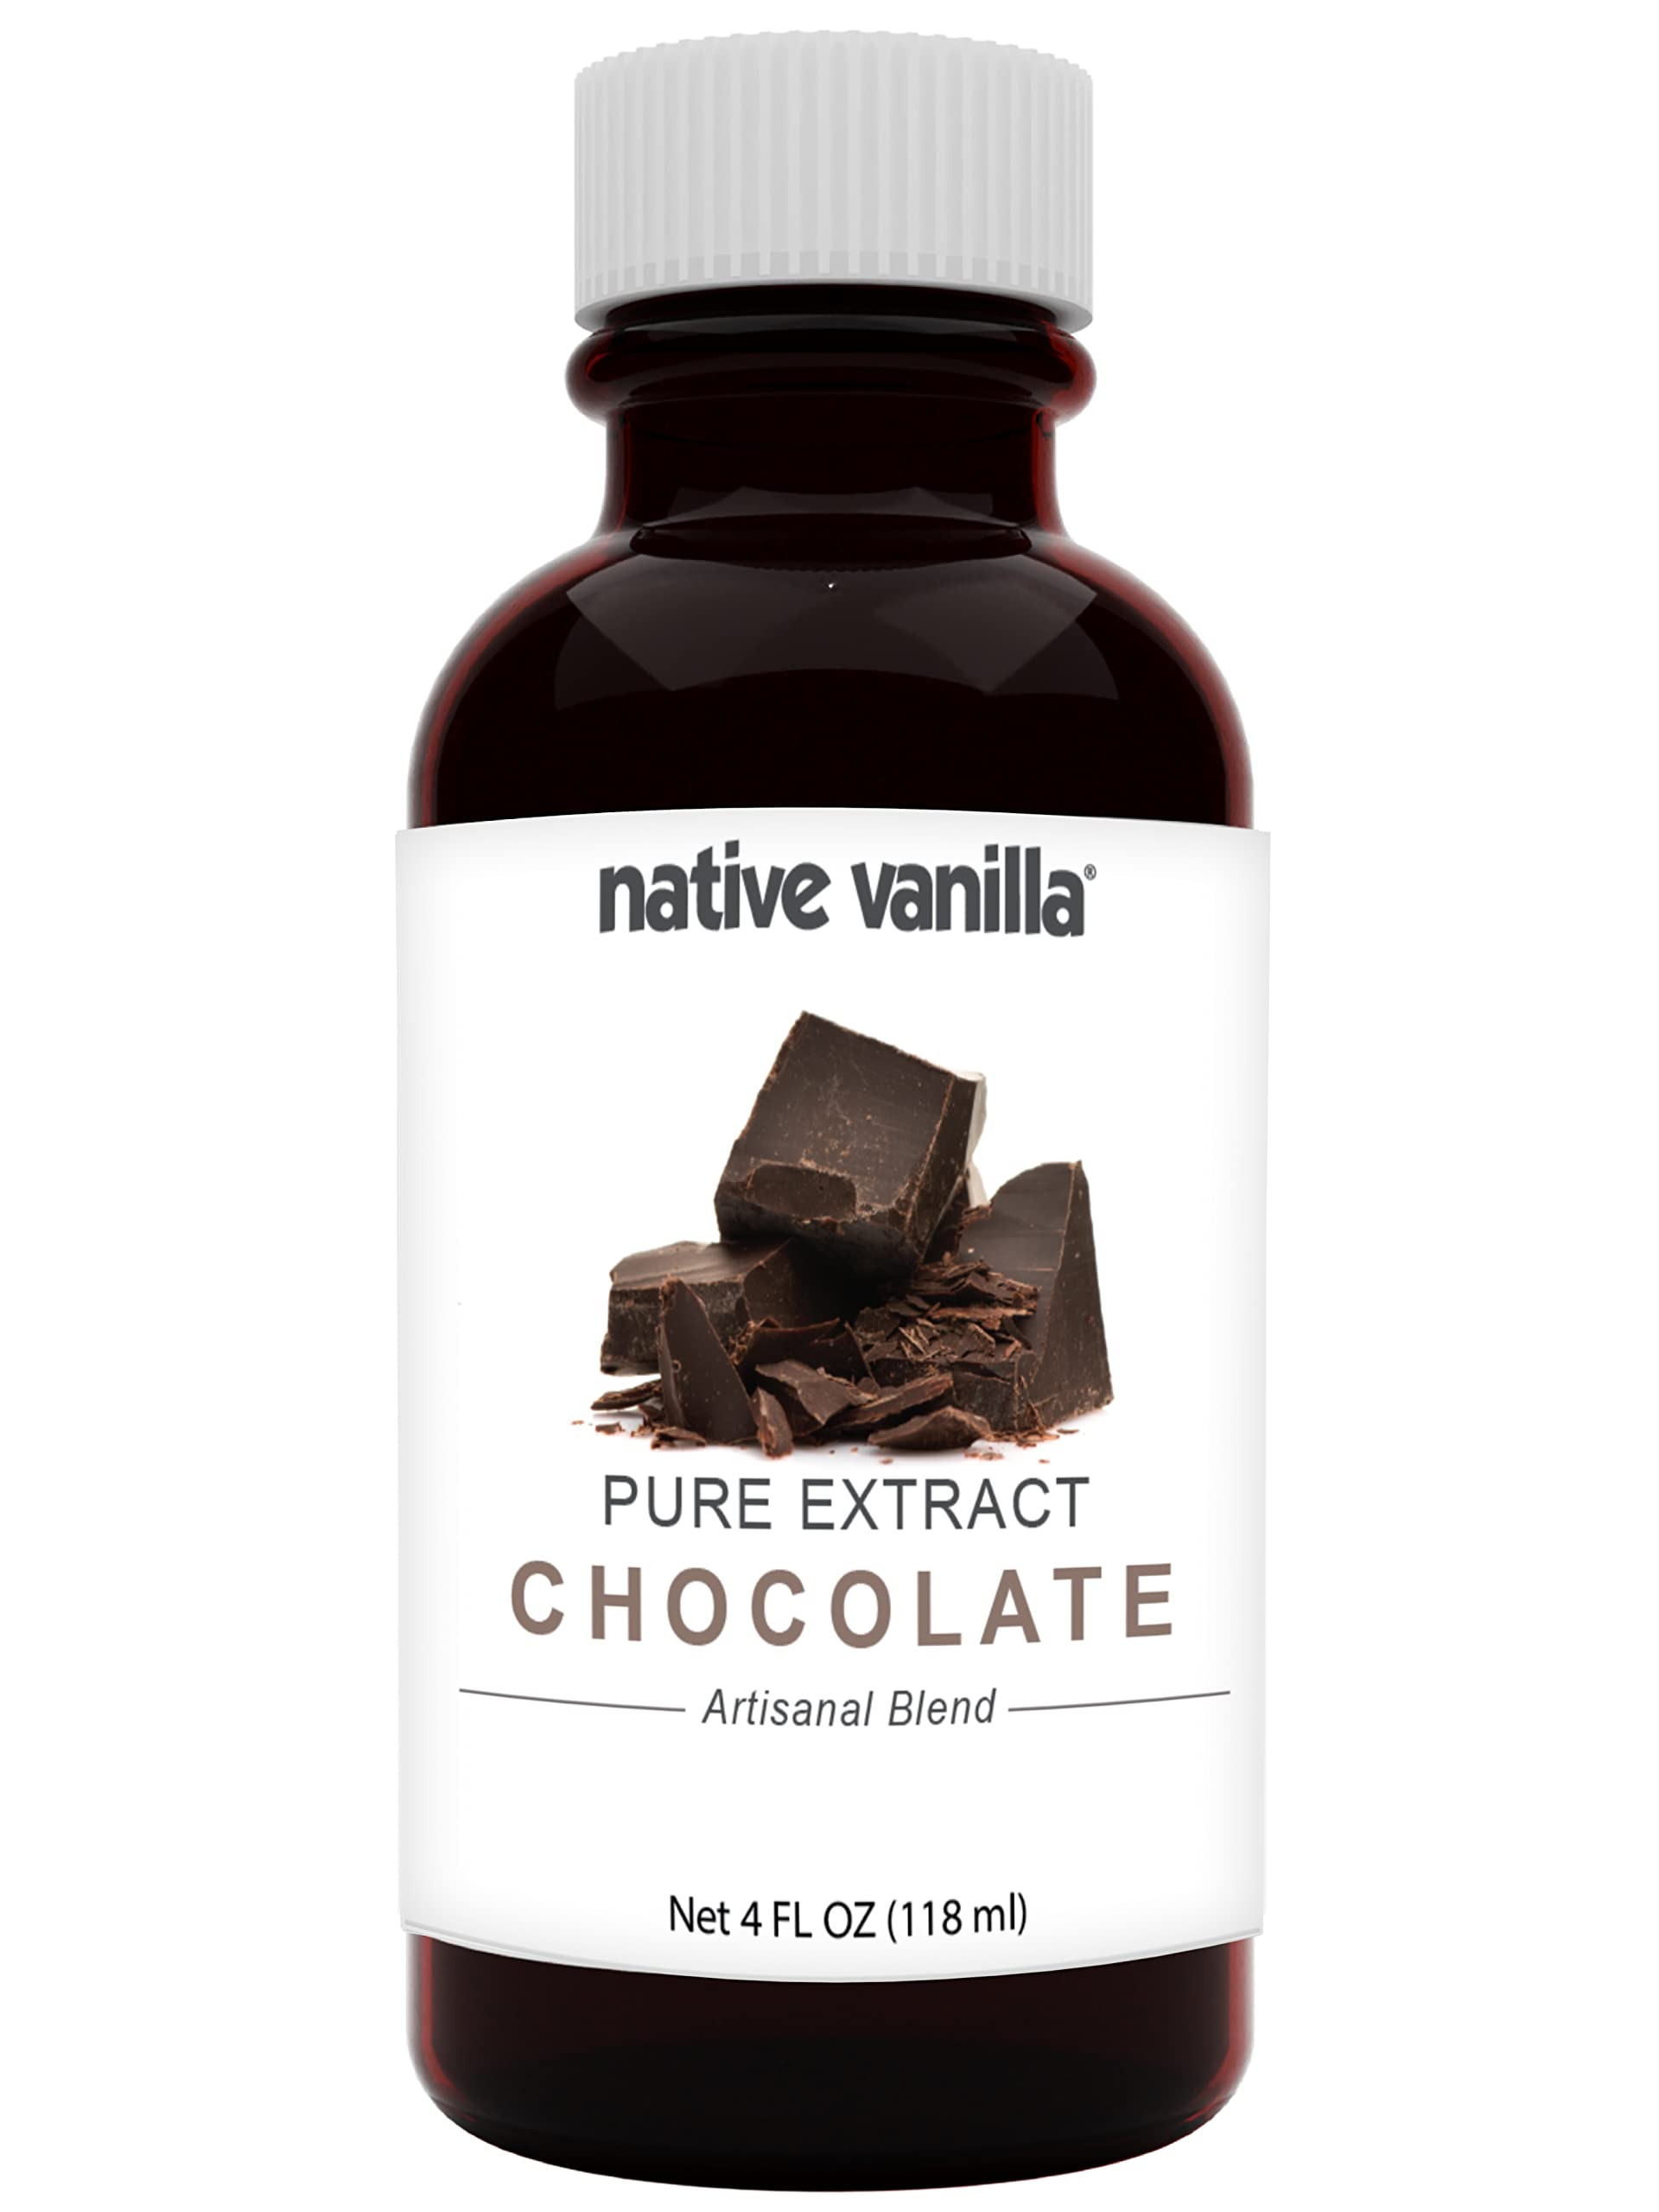
Item Name: Native Vanilla - Pure Chocolate Extract - 4 Fl Oz - Pure Flavors and Extracts - Perfect for Cooking, Baking, and Dessert Crafting
Product Description: Pure Chocolate Extract is made from the finest ingredients. Use it for cookies, cakes, brownies and muffins to achieve a deep chocolate flavor. You can also add it to coffee for a mocha taste or to hot cocoa, smoothies and milkshakes for a rich velvety taste sensation. Pure chocolate extract is a very versatile flavor as it intensifies the chocolate taste in sweet products such as desserts, cakes and ice creams as well as savory foods including sauces and moles. Crazy for chocolate? Consider using chocolate extract in dark chocolate lava muffins, fudge pie or velvety cheesecake, chocolate orange espresso biscottis, peanut butter pretzel truffles or death by chocolate triple layer cake! Pure Chocolate Extract is: -preservative free -gluten free -free of artificial coloring -sugar free -GMO Free Pure Chocolate Extract is the perfect introduction to the Native Vanilla extract and flavoring range of products. You will be sure to find top quality ingredients for your baking and cooking creations.
Value: 4.0
Unit: Fl Oz

Price: 14.99